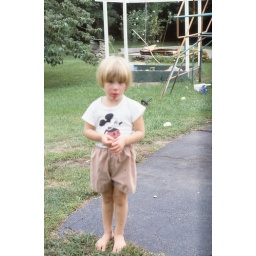
Standing in front of the sand box and monkey bars. 1979.